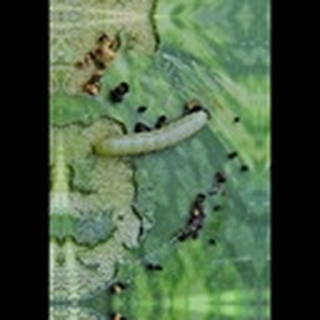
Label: cotton_army_worm